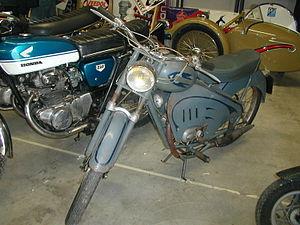
Alléluia est une petite marque de motos française qui commercialise des NSU.